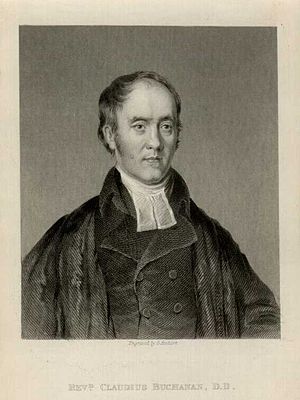
Claudius Buchanan
Claudius Buchanan.
Claudius Buchanan var en skotsk missionsorganisator.